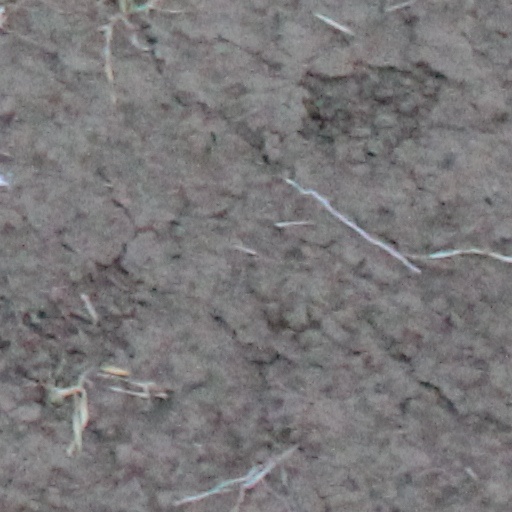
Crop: wheat